Isa bin Rashid Al Khalifa

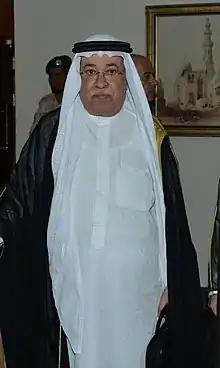
Isa bin Rashid Al Khalifa

Sheikh Isa bin Rashid bin Abdullah bin Isa bin Ali bin Khalifa bin Salman bin Ahmed Al-Fateh bin Mohammed Al Khalifa (January 1, 1938 – March 12, 2020) was a Bahraini poet. Born in Muharraq, he moved to Riffa and lived there for most of his life. He died after a struggle with illness.